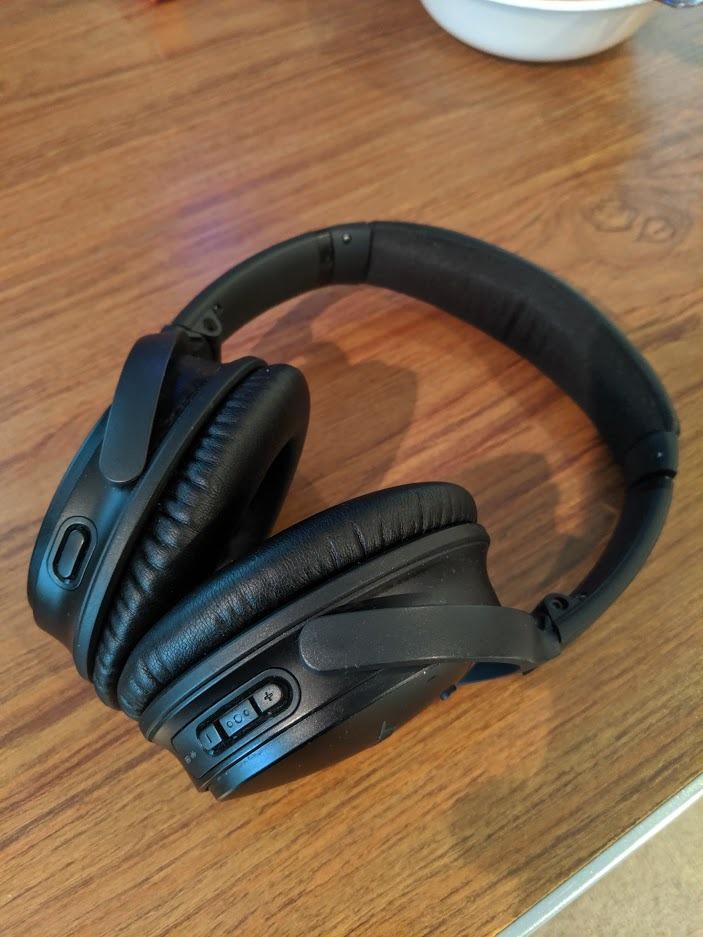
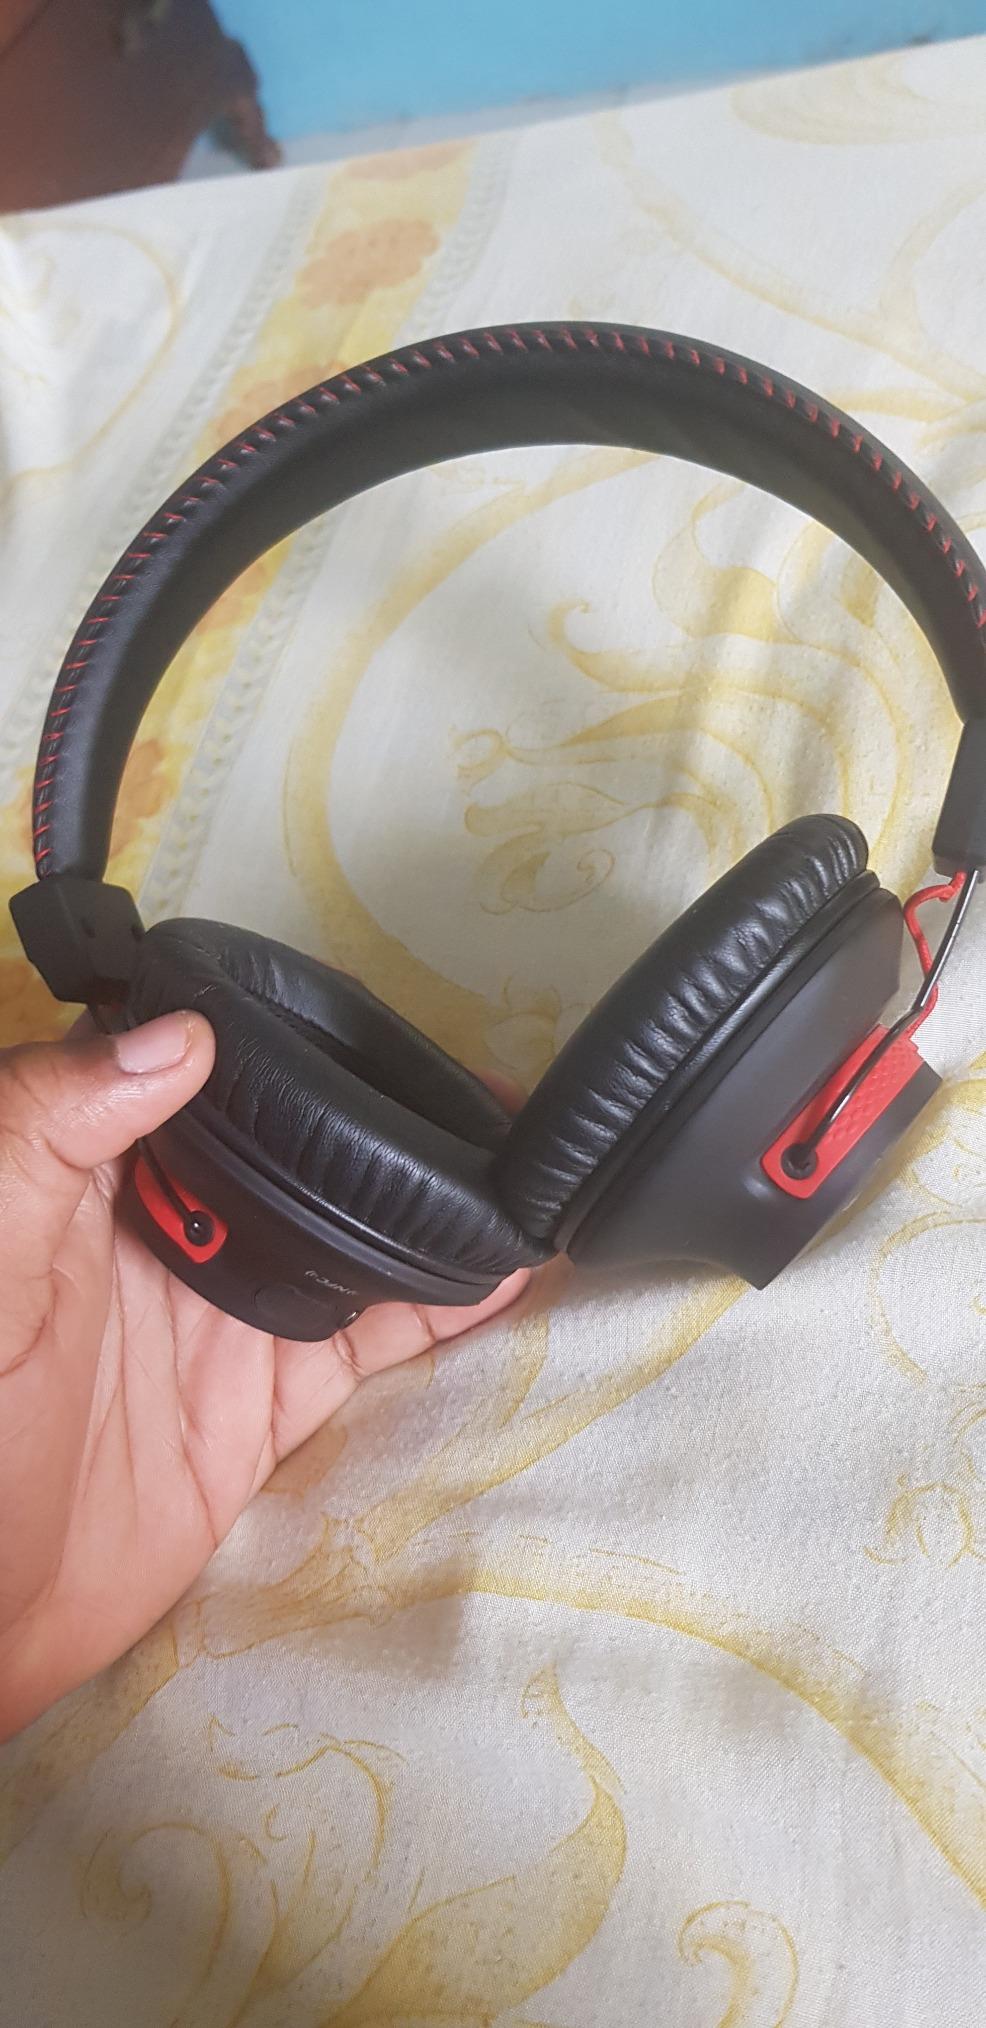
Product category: headphones
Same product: no